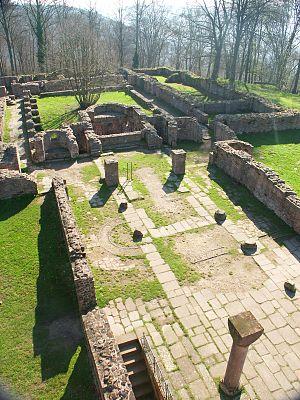
Bien que la ville ait été mentionnée pour la première fois dans un document officiel en 1196, l'histoire d'Heidelberg est cependant beaucoup plus ancienne et remonte à l’époque des Celtes et des Romains. Le château est apparu au XIIIᵉ siècle. Heidelberg a ensuite été méthodiquement aménagée et elle est devenue la résidence des comtes palatins du Rhin. C’est ainsi que la ville a connu la prospérité, en tant que capitale du Palatinat du Rhin, durant environ 500 ans. L’université de Heidelberg a été fondée en 1386, ce qui fait d’elle la plus ancienne université d’Allemagne. En 1693, lors de la guerre de Succession Palatine, les troupes françaises ont détruit Heidelberg. La ville a été reconstruite dans un style baroque d’après des plans datant du Moyen Âge. En 1720, la résidence des Princes-Électeurs palatins a été transférée de Heidelberg à Mannheim. En 1803, le pays de Bade a acquis Heidelberg. Au XIXᵉ siècle, des poètes et des penseurs qui ont séjourné dans la ville l’ont nommée « ville du romantisme ». Heidelberg est devenue une des villes universitaires les plus importantes et une destination de voyage appréciée.